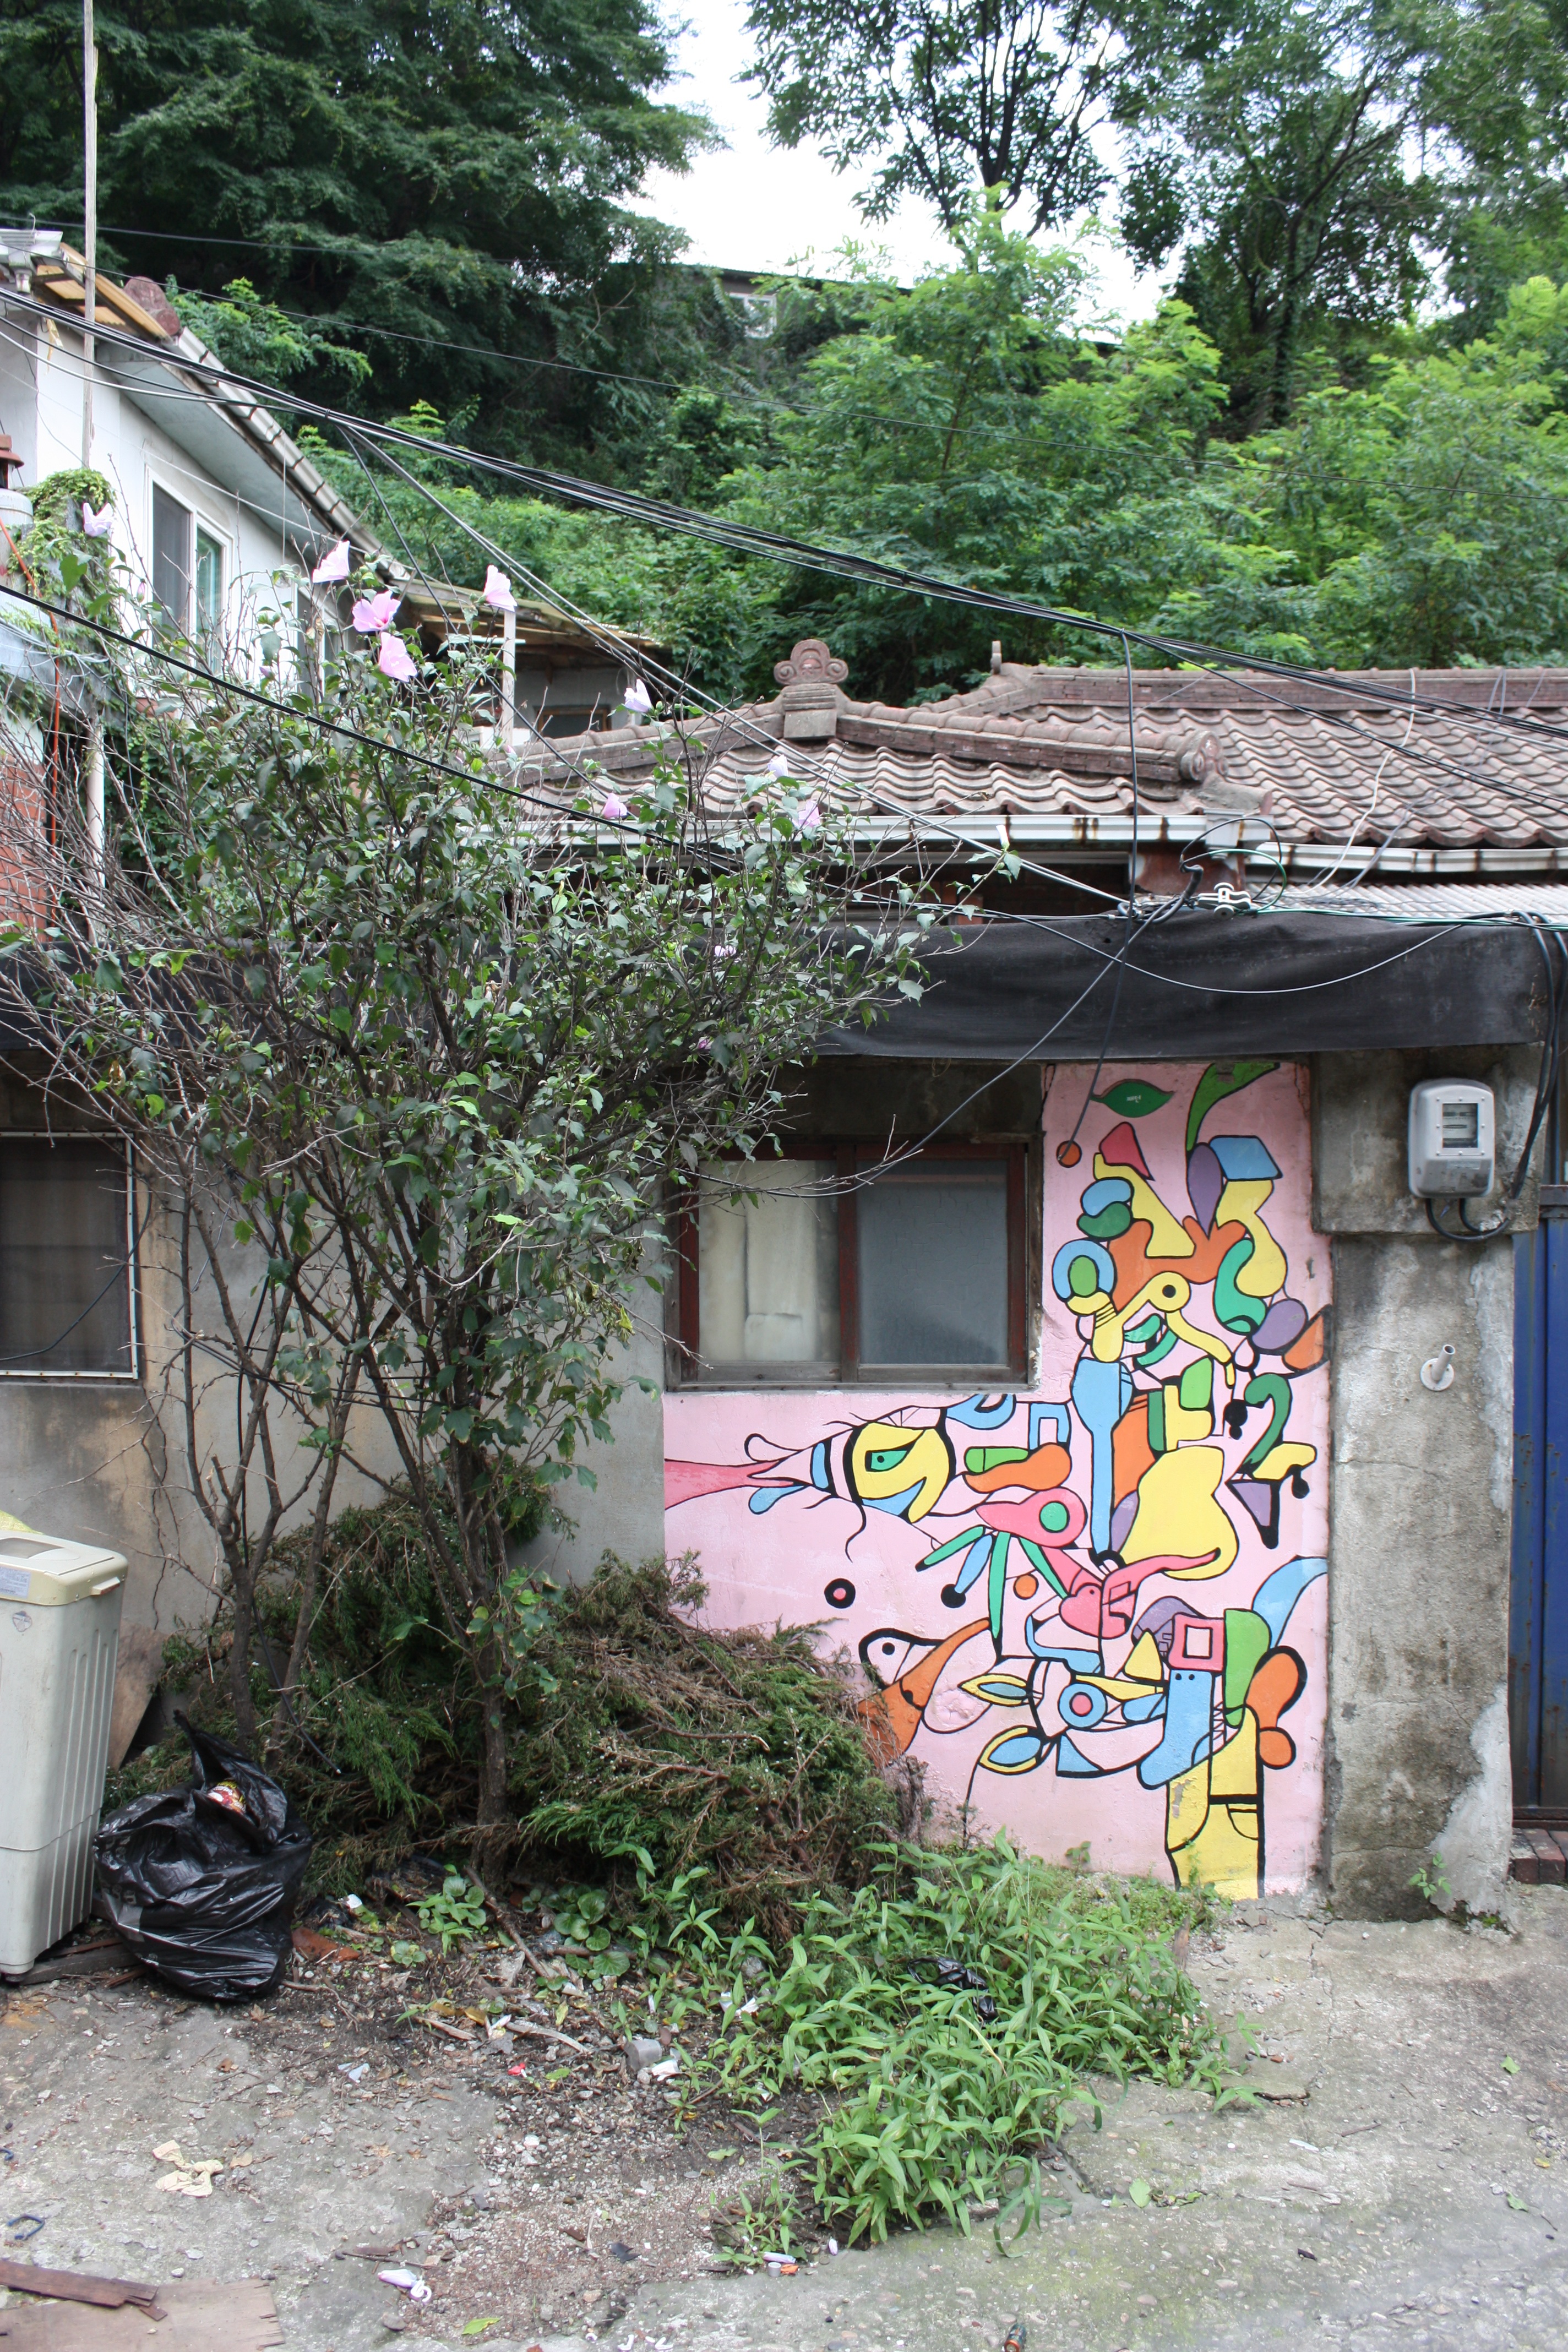
house, wall, village, cottage, graffiti, mural, feel, yard, neighbourhood, urban area, ant town